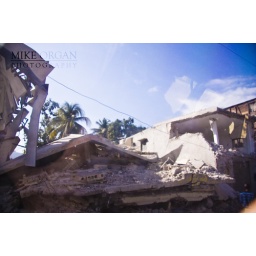
Majority of my shots of the town were in a truck through dirty windows, so not the best pictures